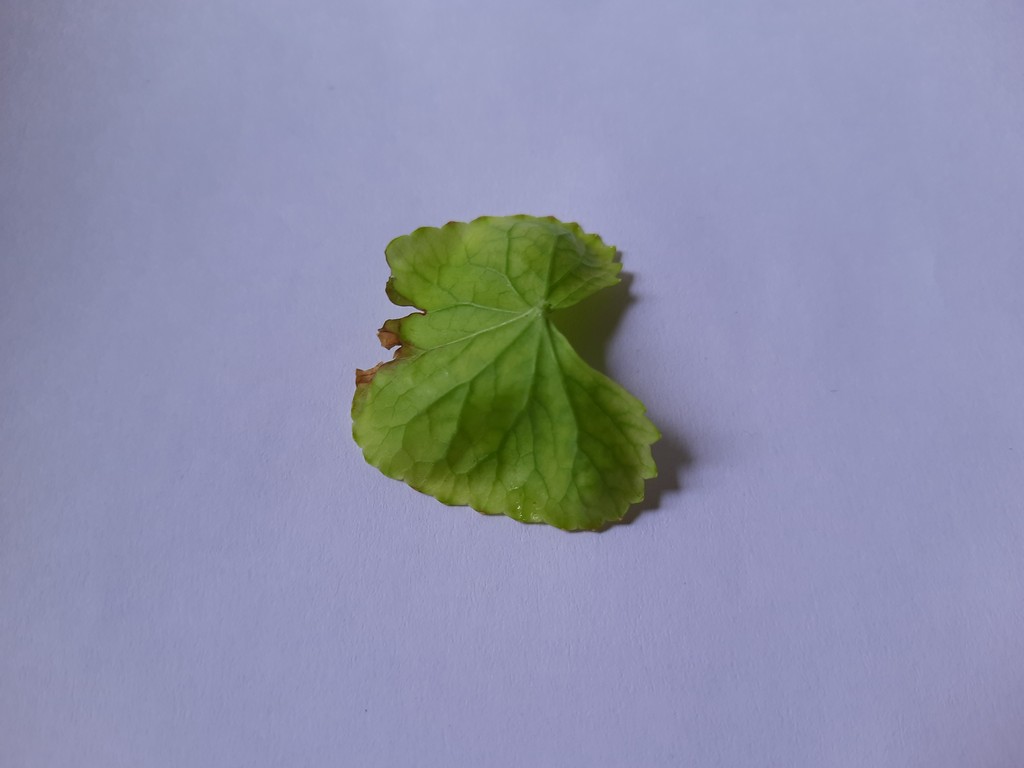
Label: Unhealthy